Kissinger-Crookes Flying Saucer

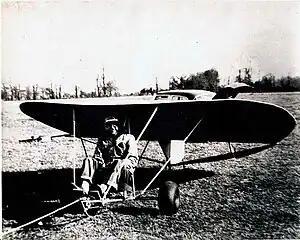

The Kissinger-Crookes Flying Saucer is a high-wing homebuilt glider based on the Amcraft Products model aircraft.